Describe the emotion expressed in this image:  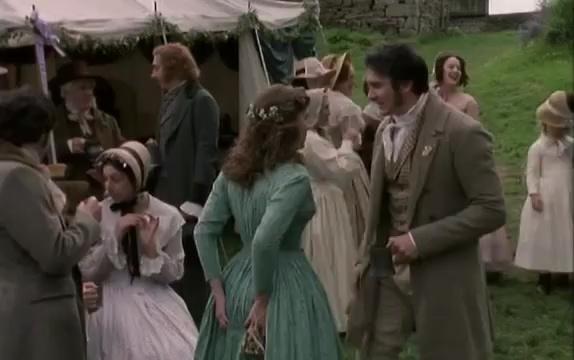
This person displays Fear, valence and arousal with low intensity.